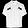
Label: Shirt